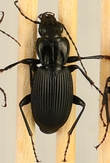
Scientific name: Pterostichus lachrymosus
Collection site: Mountain Lake Biological Station NEON (MLBS), plot MLBS_010